Johnny Marines

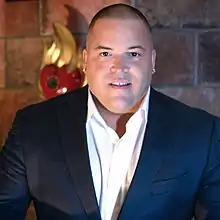
Marines in 2014

Johnny Marines is of Dominican descent and grew up on the Lower East Side of Manhattan. He attended Seward Park Campus and John Jay College School of Criminal Justice. He worked as a police officer in the New York City Police Department from 1993 to 2009, retiring at the rank of sergeant.